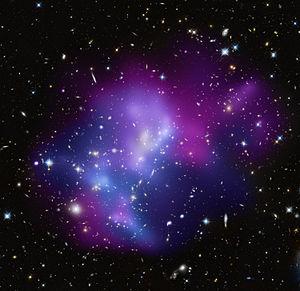
MACS J0717.5+3745 est un grand amas de galaxies situé à environ 5,4 milliards d'années-lumière dans la constellation du Cocher. Il est recensé dans le MAssive Cluster Survey.